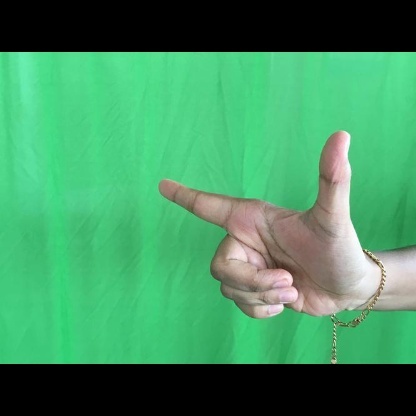
Mudra: Chandrakala